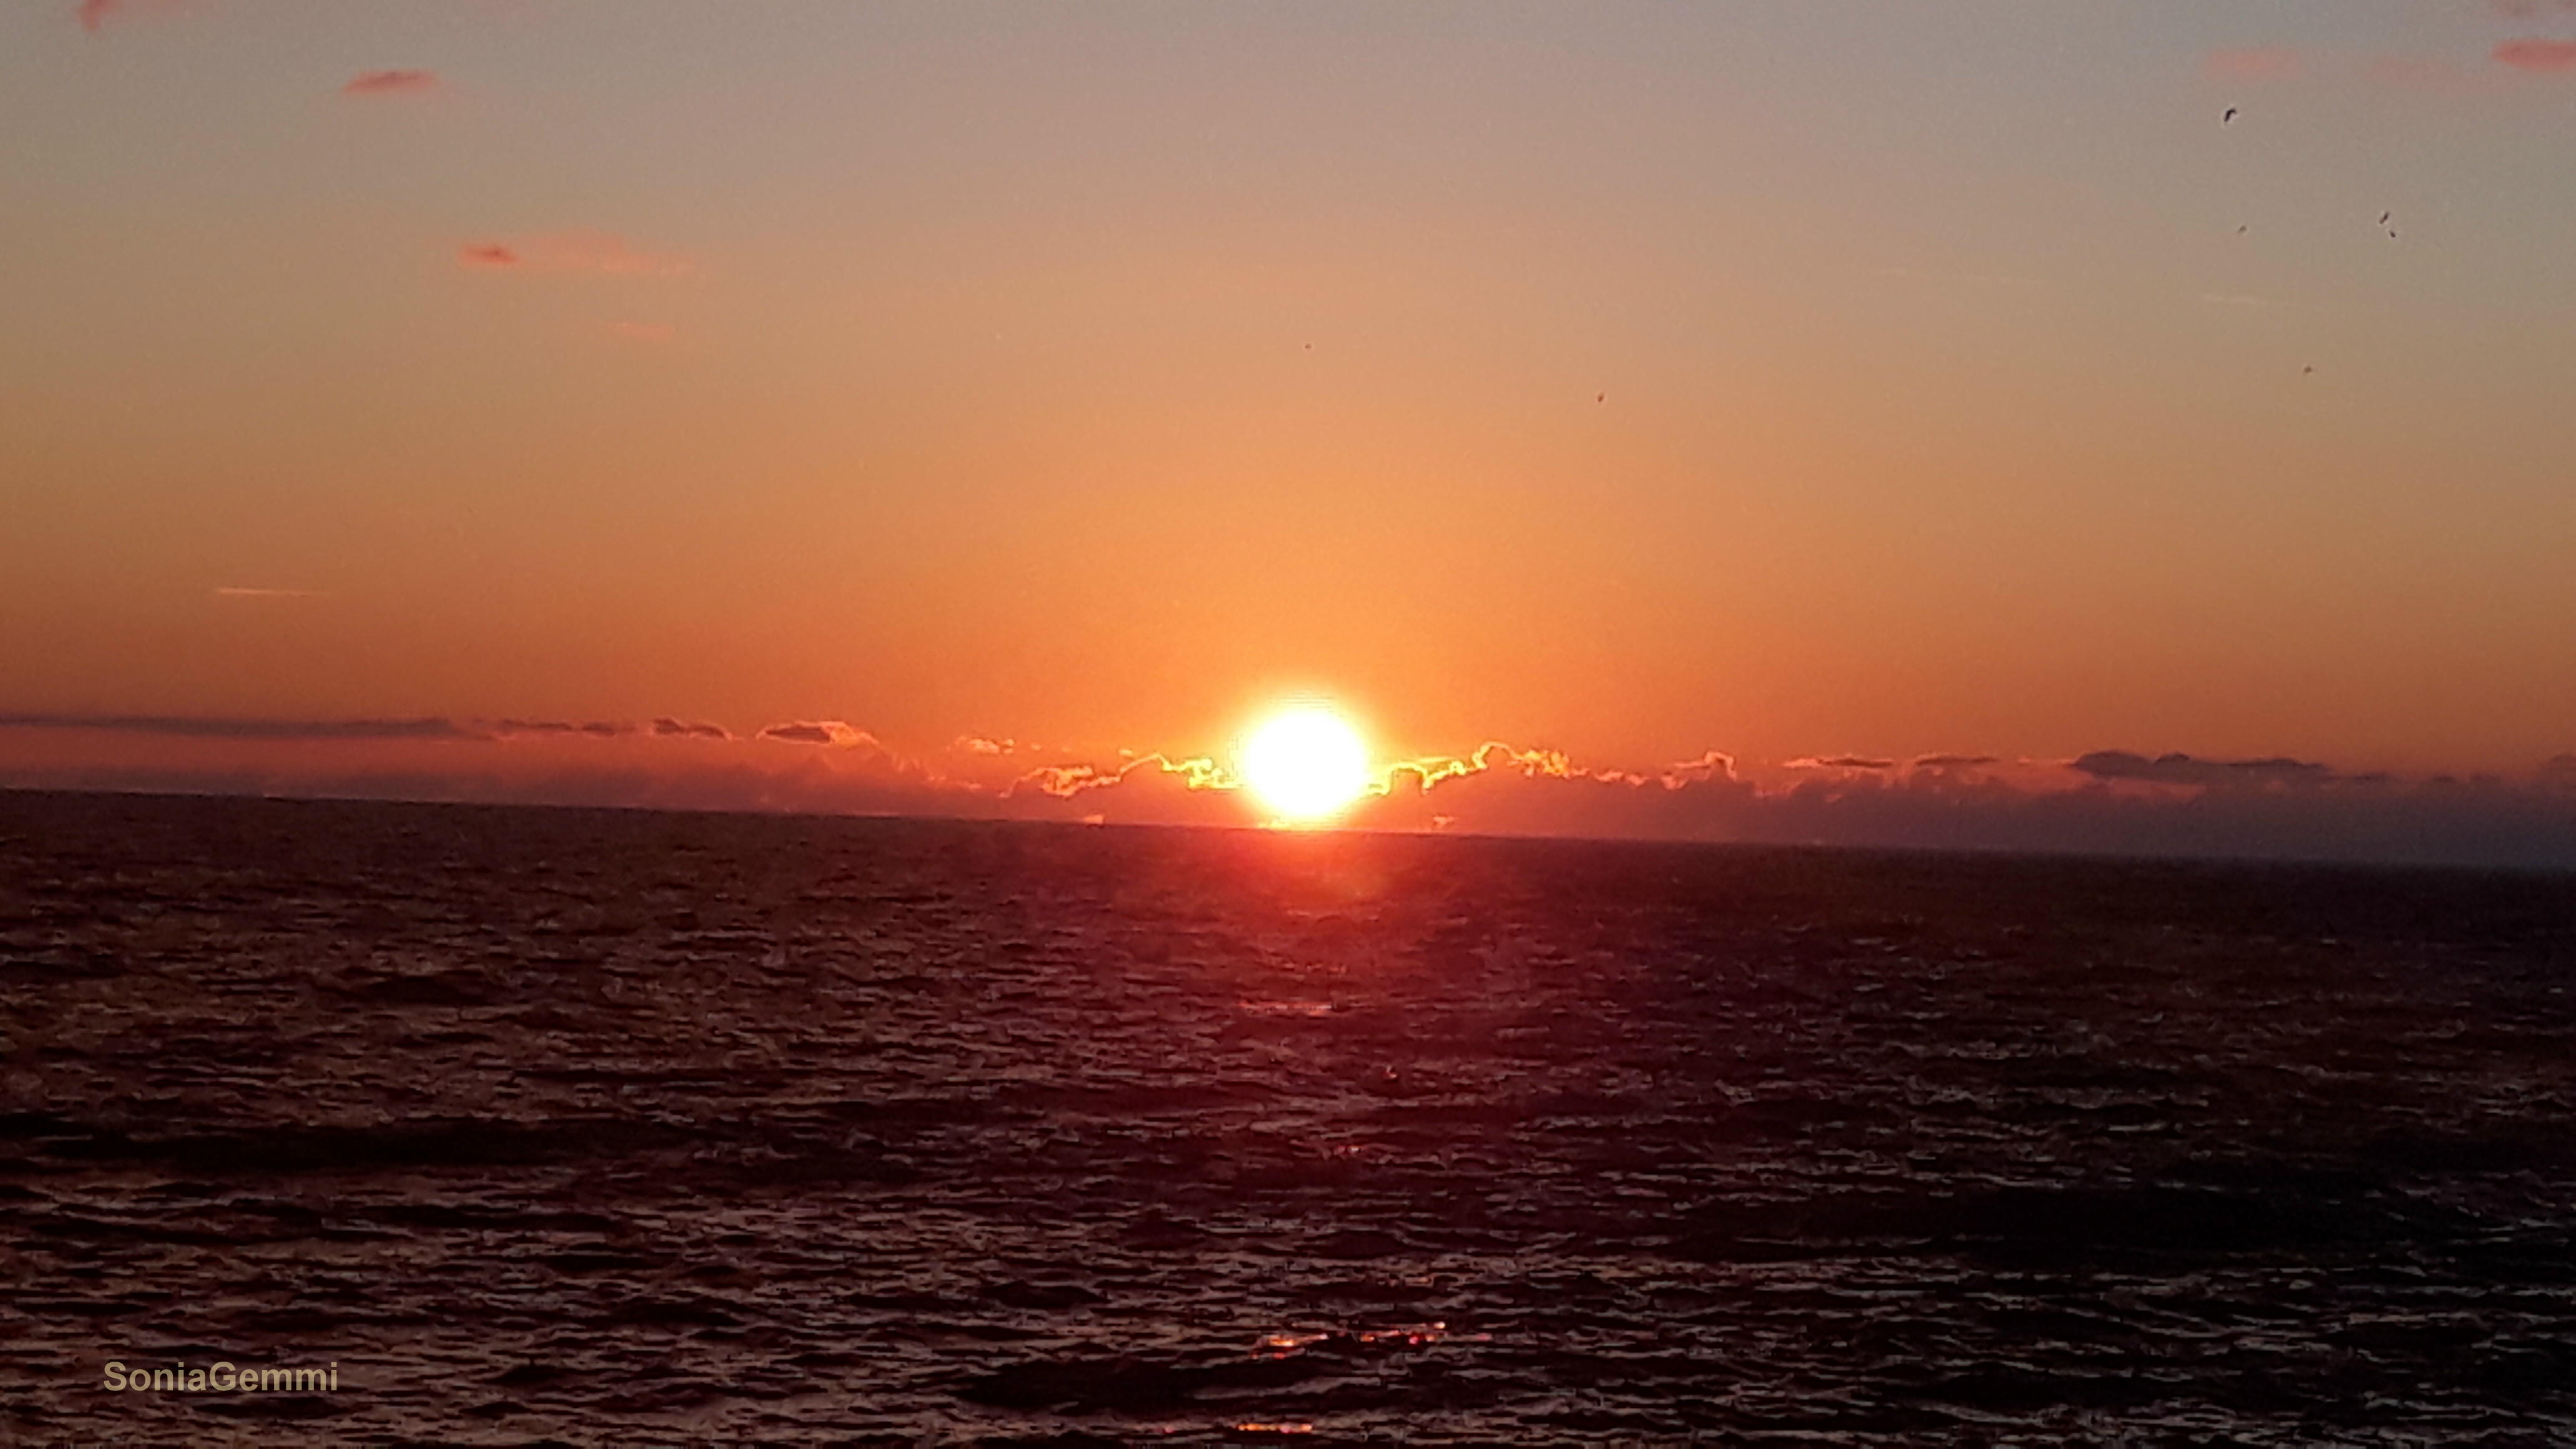
sun, horizon, sky, sunset, sunrise, afterglow, sea, red sky at morning, evening, calm, ocean, sound, morning, dusk, sunlight, dawn, cloud, astronomical object, heat, wave